Glen Eden

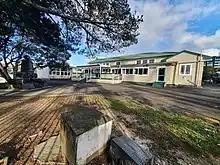
Glen Eden Primary School was the first school established in the area

The first authority to administered the area was the Waikomiti Road District, established 26 September 1867, it began operation in 1870 and was dissolved in 1886. From the 1840s, the rural area that would become Glen Eden was known as the Parish of Waikomiti in the County of Eden. By the early 20th century, the area was administered as a part of the Waitemata County, a vast area which administered much of West and Northern Auckland. The area was a part of the Waikumete Riding, a section of the county which covered Glen Eden (then Waikumete), Titirangi and Waiatarua.